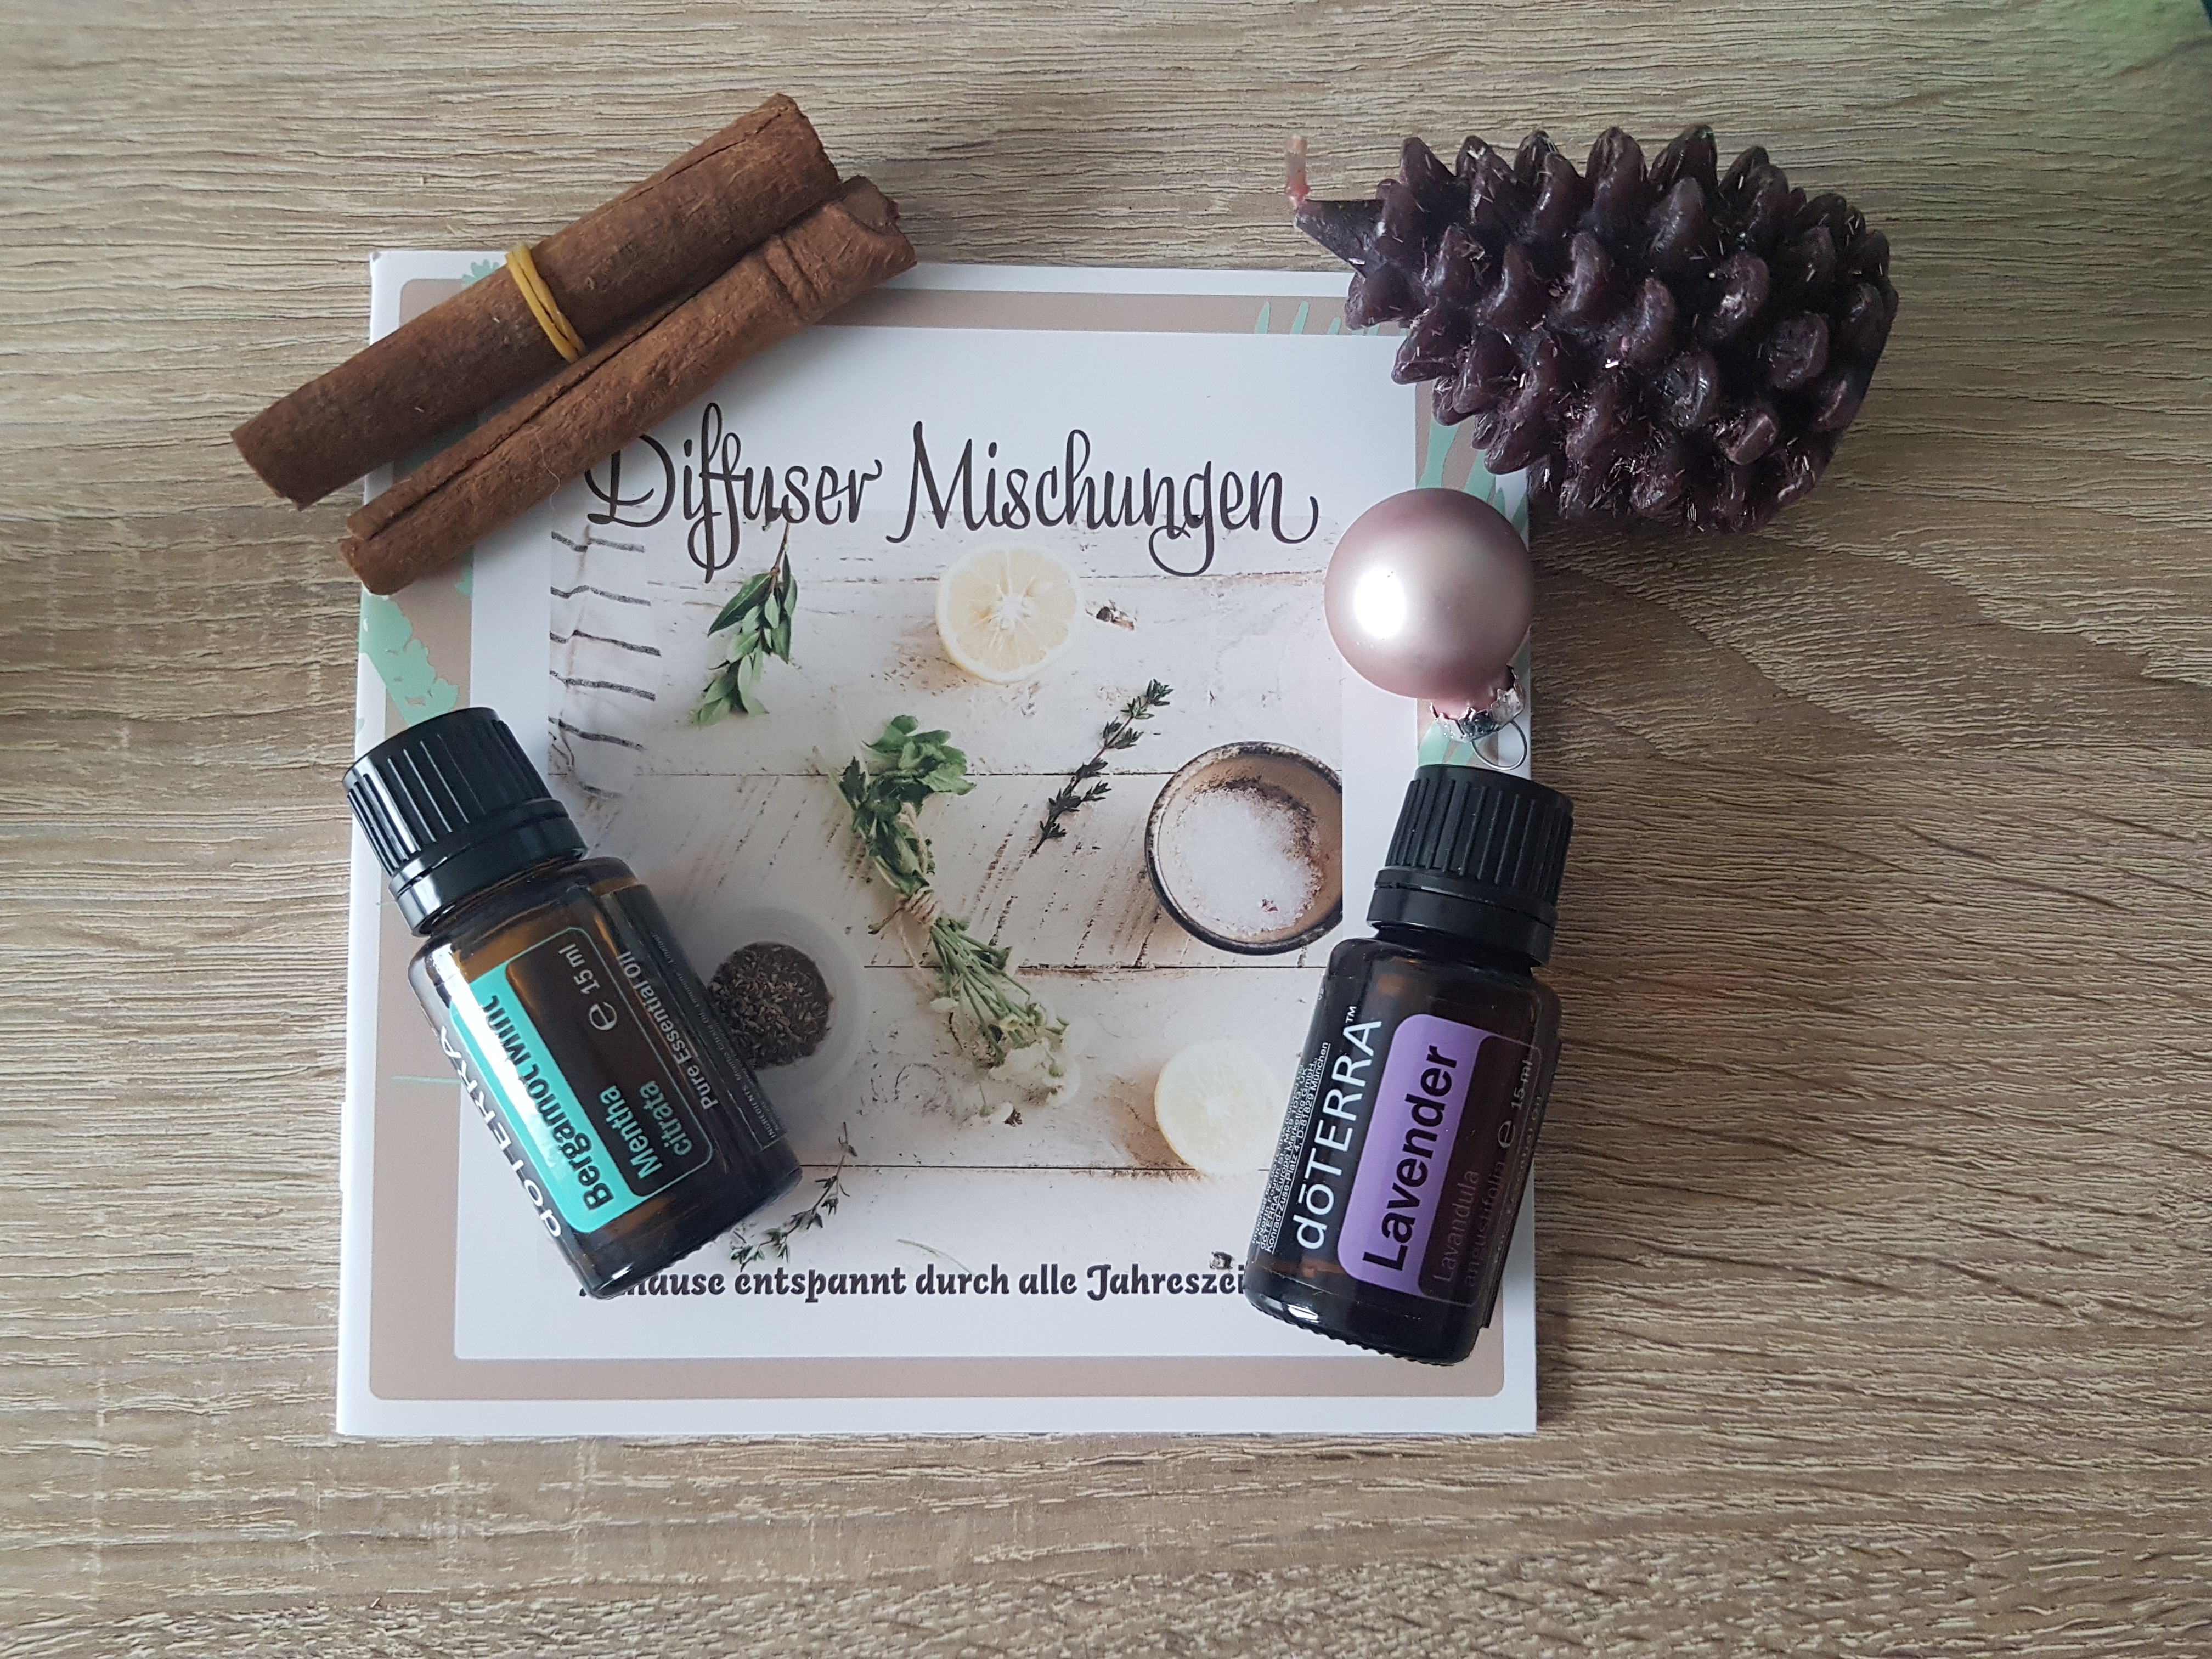
doterra, oil, christmas, liquid, product, cosmetics, fluid, font, Material property, wood, personal care, rectangle, natural material, creative arts, fashion accessory, jewellery, metal, magenta, glass bottle, craft, body jewelry, conifer, circle, gloss